Teresa Moure

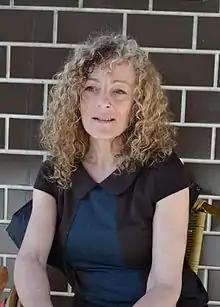
Teresa Moure in 2014

María Teresa Moure Pereiro (Born in 1969, Monforte de Lemos, Spain) is a Galician writer. She lectures in Linguistics at the University of Santiago de Compostela. She has published essays, novels, children's books and a play. She was awarded the Lueiro Rey Prize and the Arzobispo San Clemente Prize for her first novel "A xeira das árbores" (Sotelo Blanco, 2004) and the Ramón Piñeiro Essay Prize for "Outro idioma é posible" (Galaxia, 2005). Her highly acclaimed novel "Herba moura" won the Xerais Prize for novels, the AELG Prize, the Irmandade do Libro á Autora Prize, the Benito Soto Prize for the best novel of 2005 and the Premio de la Crítica Española. She also received the Rafael Dieste Theatre Prize in 2007 for her play "Unha primavera para Aldara". Her work has been translated into several languages. She provides her students of Linguistics with a new perspective on a discipline which continues to have roots in the European and Latin tradition.